Rafflesia kerrii

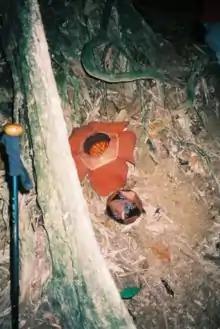
Flower and bud in Khao Sok National Park

The flower is endangered. Though already naturally rare, tourists trying to get close to the flower for photos easily trample the host plant or young buds. Also the locals collect both buds and flowers both as a delicacy as well as for its claimed medical powers. A concoction of cooked buds or flowers is used as a general tonic, to help for fever or backache or even as a sexual stimulant. However, there is a lack of evidence regarding the efficacy of the flower for treating any medical condition. The flower is the symbol flower of Surat Thani Province, which is the location of the Khao Sok NP. The five "petals", formerly called "perigon lobes" have now been identified by a Harvard research team as true sepals and the corona is now seen as a combination of a true corona, as seen in Sapria with the five connate true petals.